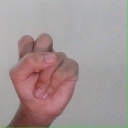
अक्षर: स